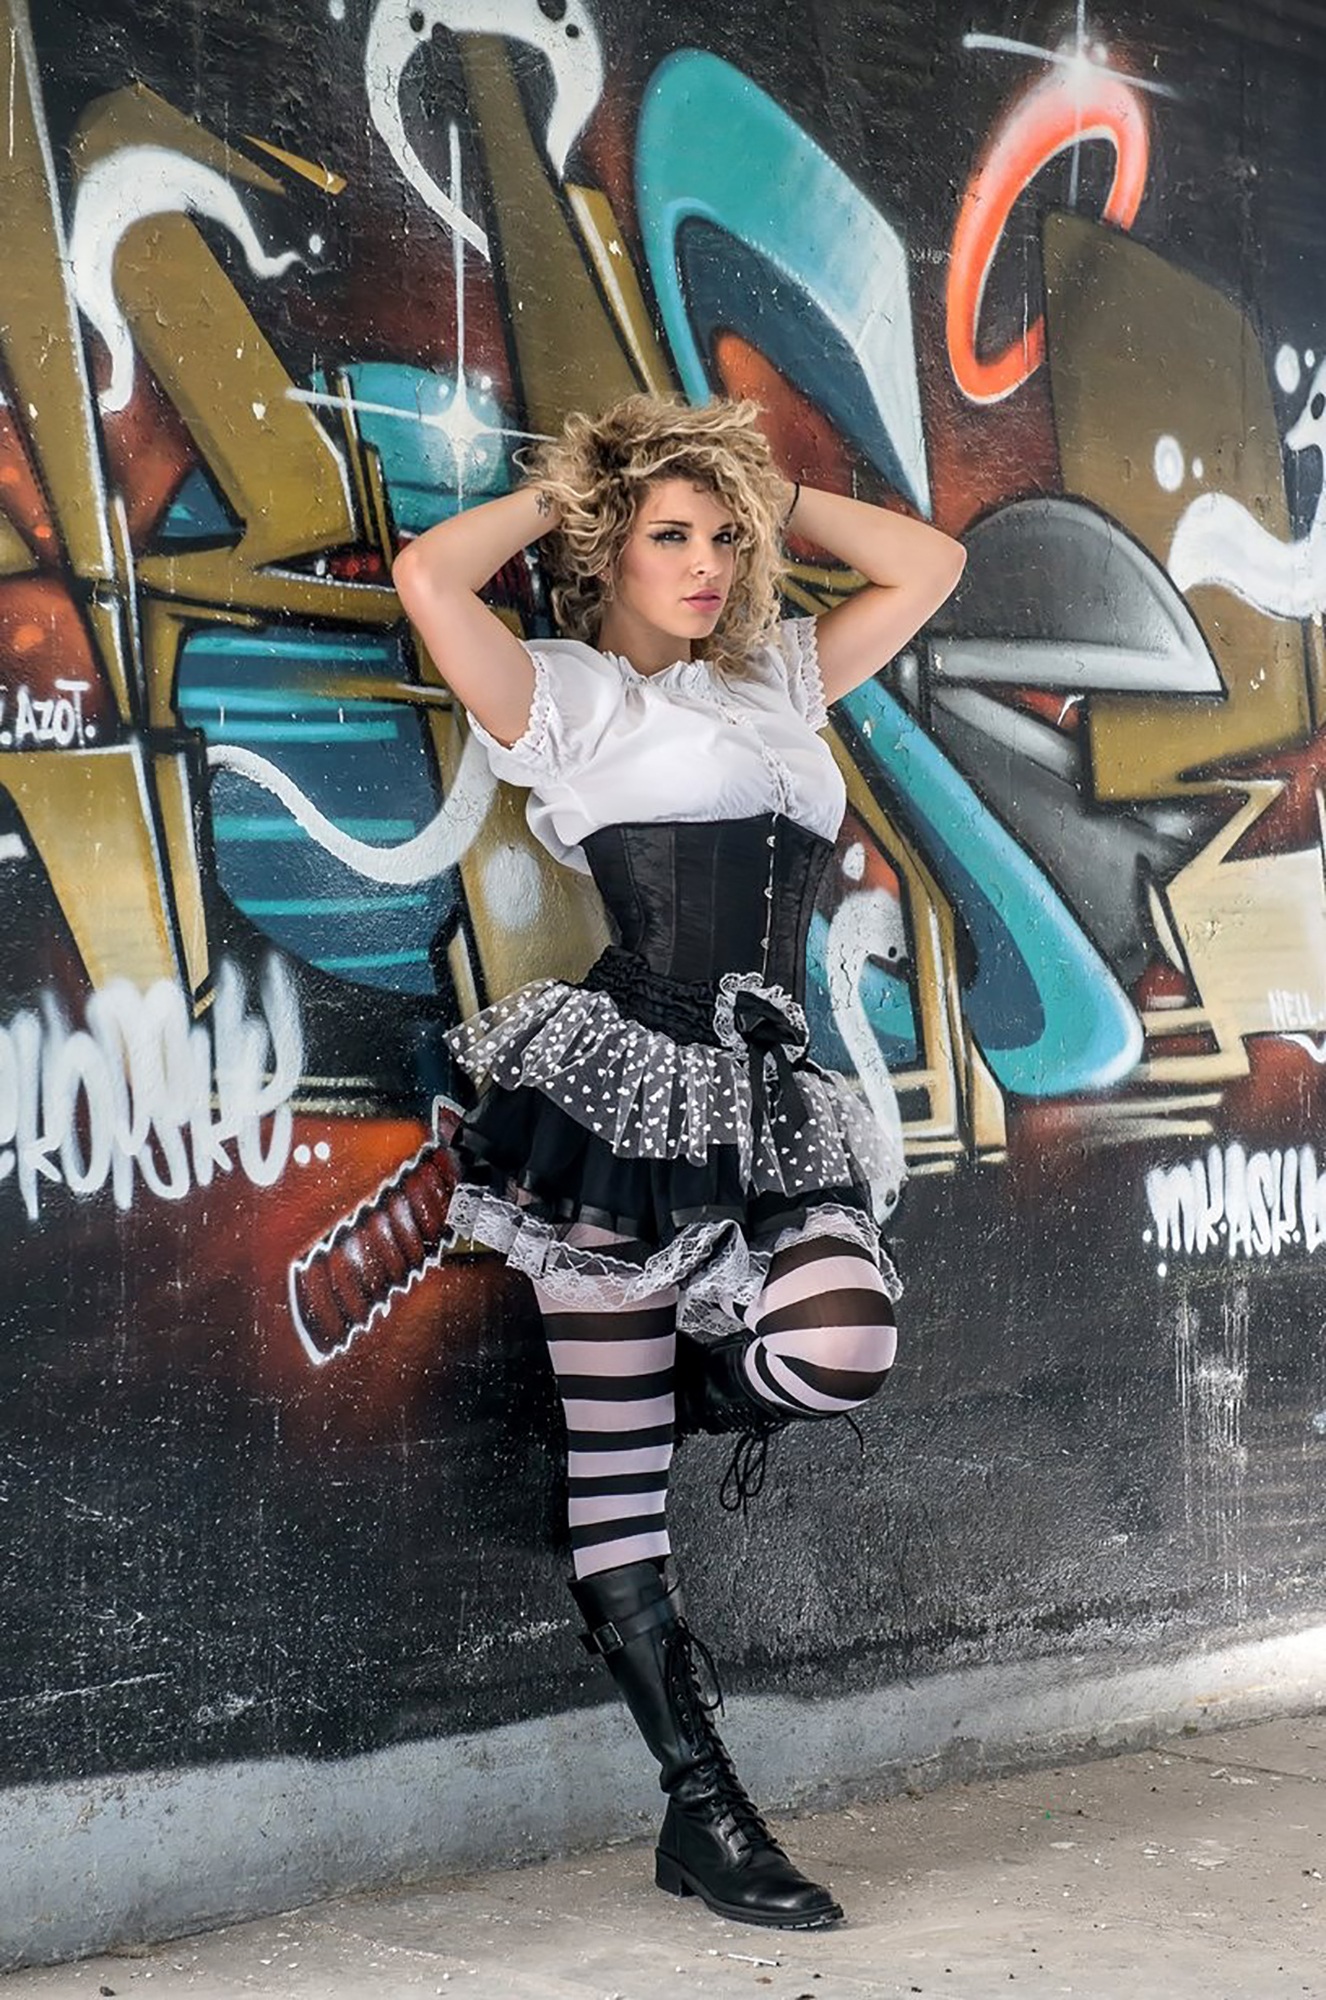
person, girl, woman, model, fashion, product, art, dress, look, style, blond, costume, young woman, mode